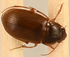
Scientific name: Amara quenseli
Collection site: Onaqui NEON (ONAQ), plot ONAQ_018